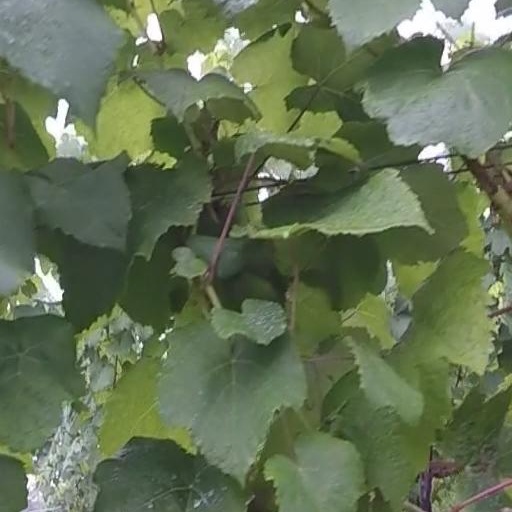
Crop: grape